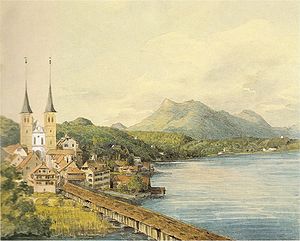
Felix Mendelssohn / Biografi / Privatliv / Personlighed
Vue over Luzern, Schweiz – akvarel af Mendelssohn (1847).
watercolour sketch of lakeside scene in springtime, water taking up right hand side of sketch, church and small town at left, hills in background
Jakob Ludwig Felix Mendelssohn Bartholdy var en tysk komponist, pianist, organist og dirigent fra den tidlige romantiske periode.